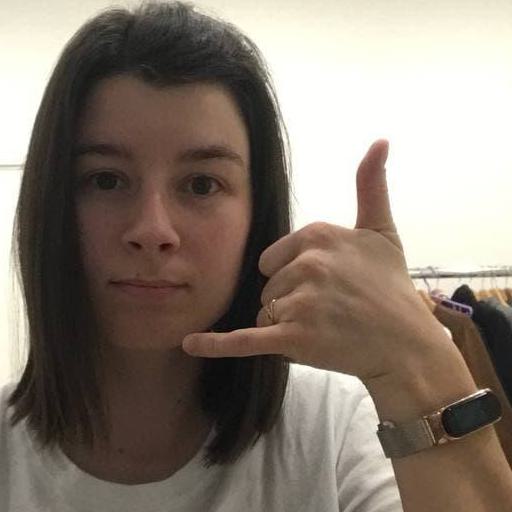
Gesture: call